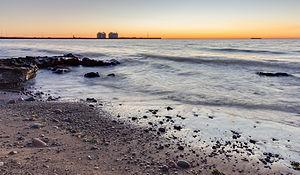
Sagonte, en français, Sagunt, en valencien, ou Sagunto, en castillan, connue historiquement sous le nom de Morvedre en valencien et Murviedro en espagnol, est une commune d'Espagne de la province de Valence dans la Communauté valencienne. Elle est située dans la comarque du Camp de Morvedre et dans la zone à prédominance linguistique valencienne. C'est un important centre historique de la péninsule ibérique et l'un des pôles industriels de la région.